Niedernberg

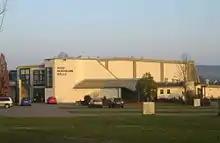
"Hans-Herrmann-Halle"

The primary school, completed in 1979 was attended in the 2006-2007 school year by 237 pupils.